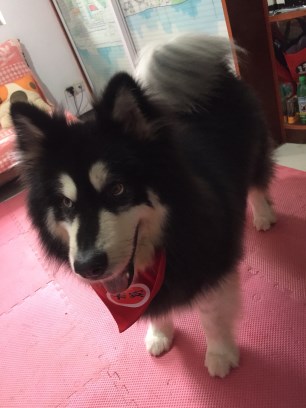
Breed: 1324-n000004-malamute